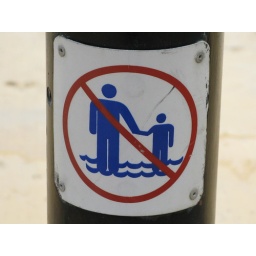
No walking on water allowed!Or, adults may not assist children in wading... Or something...